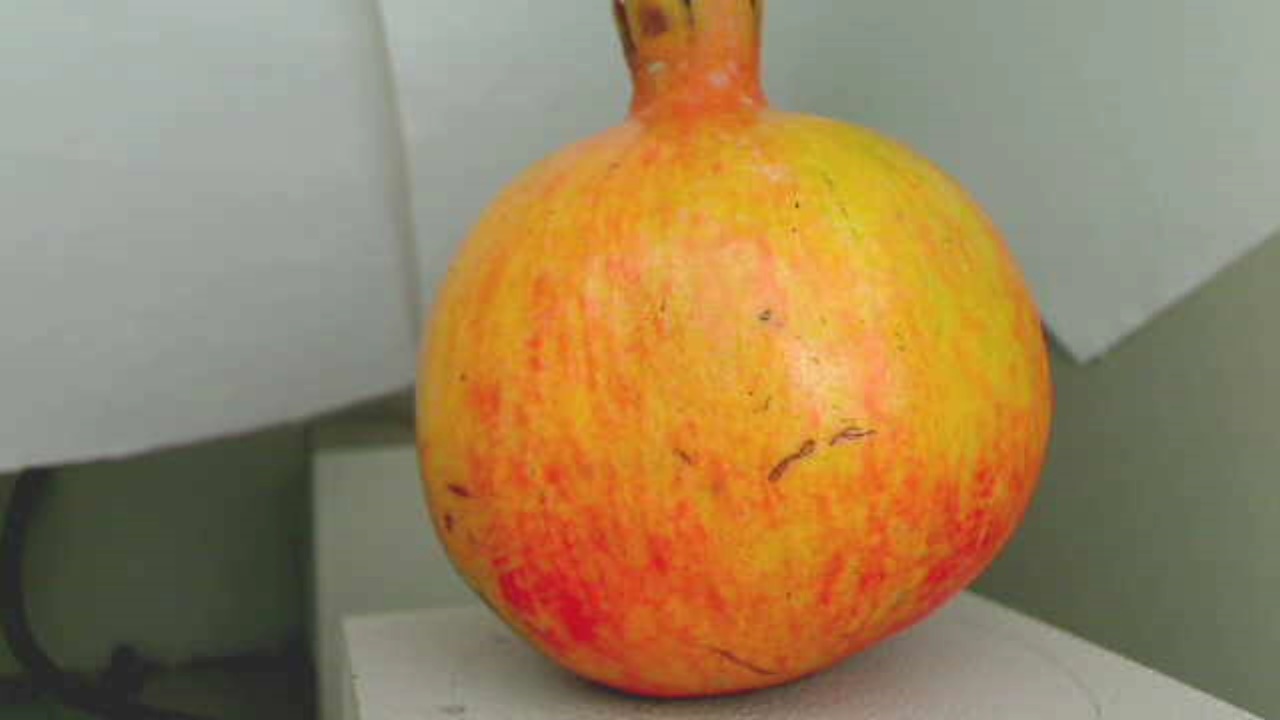
Grade: grade-2
Quality: quality-1